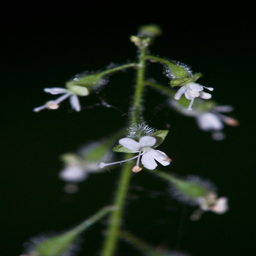
the flowers have deeply cleft petals , giving the appearance of a petaled flower .